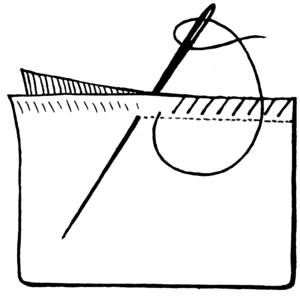
L'action de surfiler consiste à réaliser un arrêt de l'effilochage des bords coupés des tissus tissés, les non-tissés ne peuvent s’effilocher. Point de droite à gauche, qui doit être accompagné du point de surjet de gauche à droite.